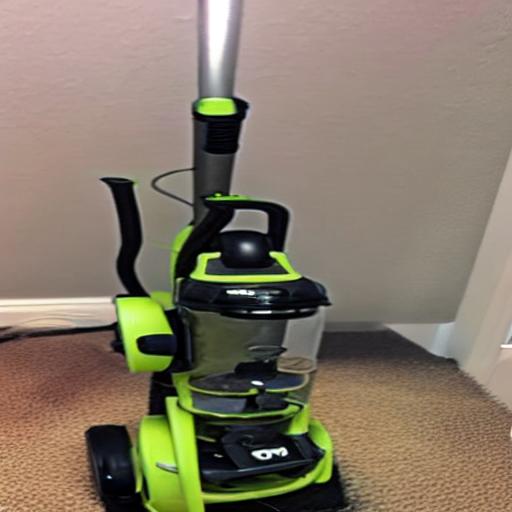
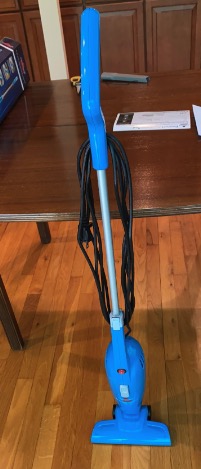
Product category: items_vacuum
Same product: no